Nanjimen Yangtze River bridge

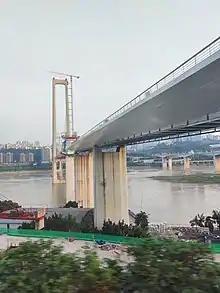
Nanjimen Yangtze River Bridge during construction.

Nanjimen Yangtze River Bridge is a rapid transit cable-stayed bridge that crosses the Yangtze to connect Yuzhong and Nan'an Districts in Chongqing. The bridge carries Chongqing Rail Transit Line 10 trains. It opened on 18 January 2023.